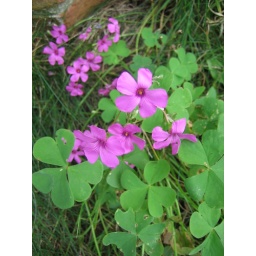
The pink flowers of the shamrock growing in the lawn.